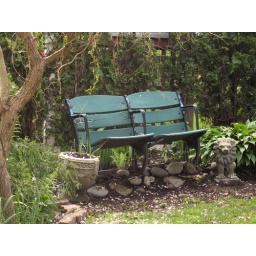
the best seats in the house are...outside